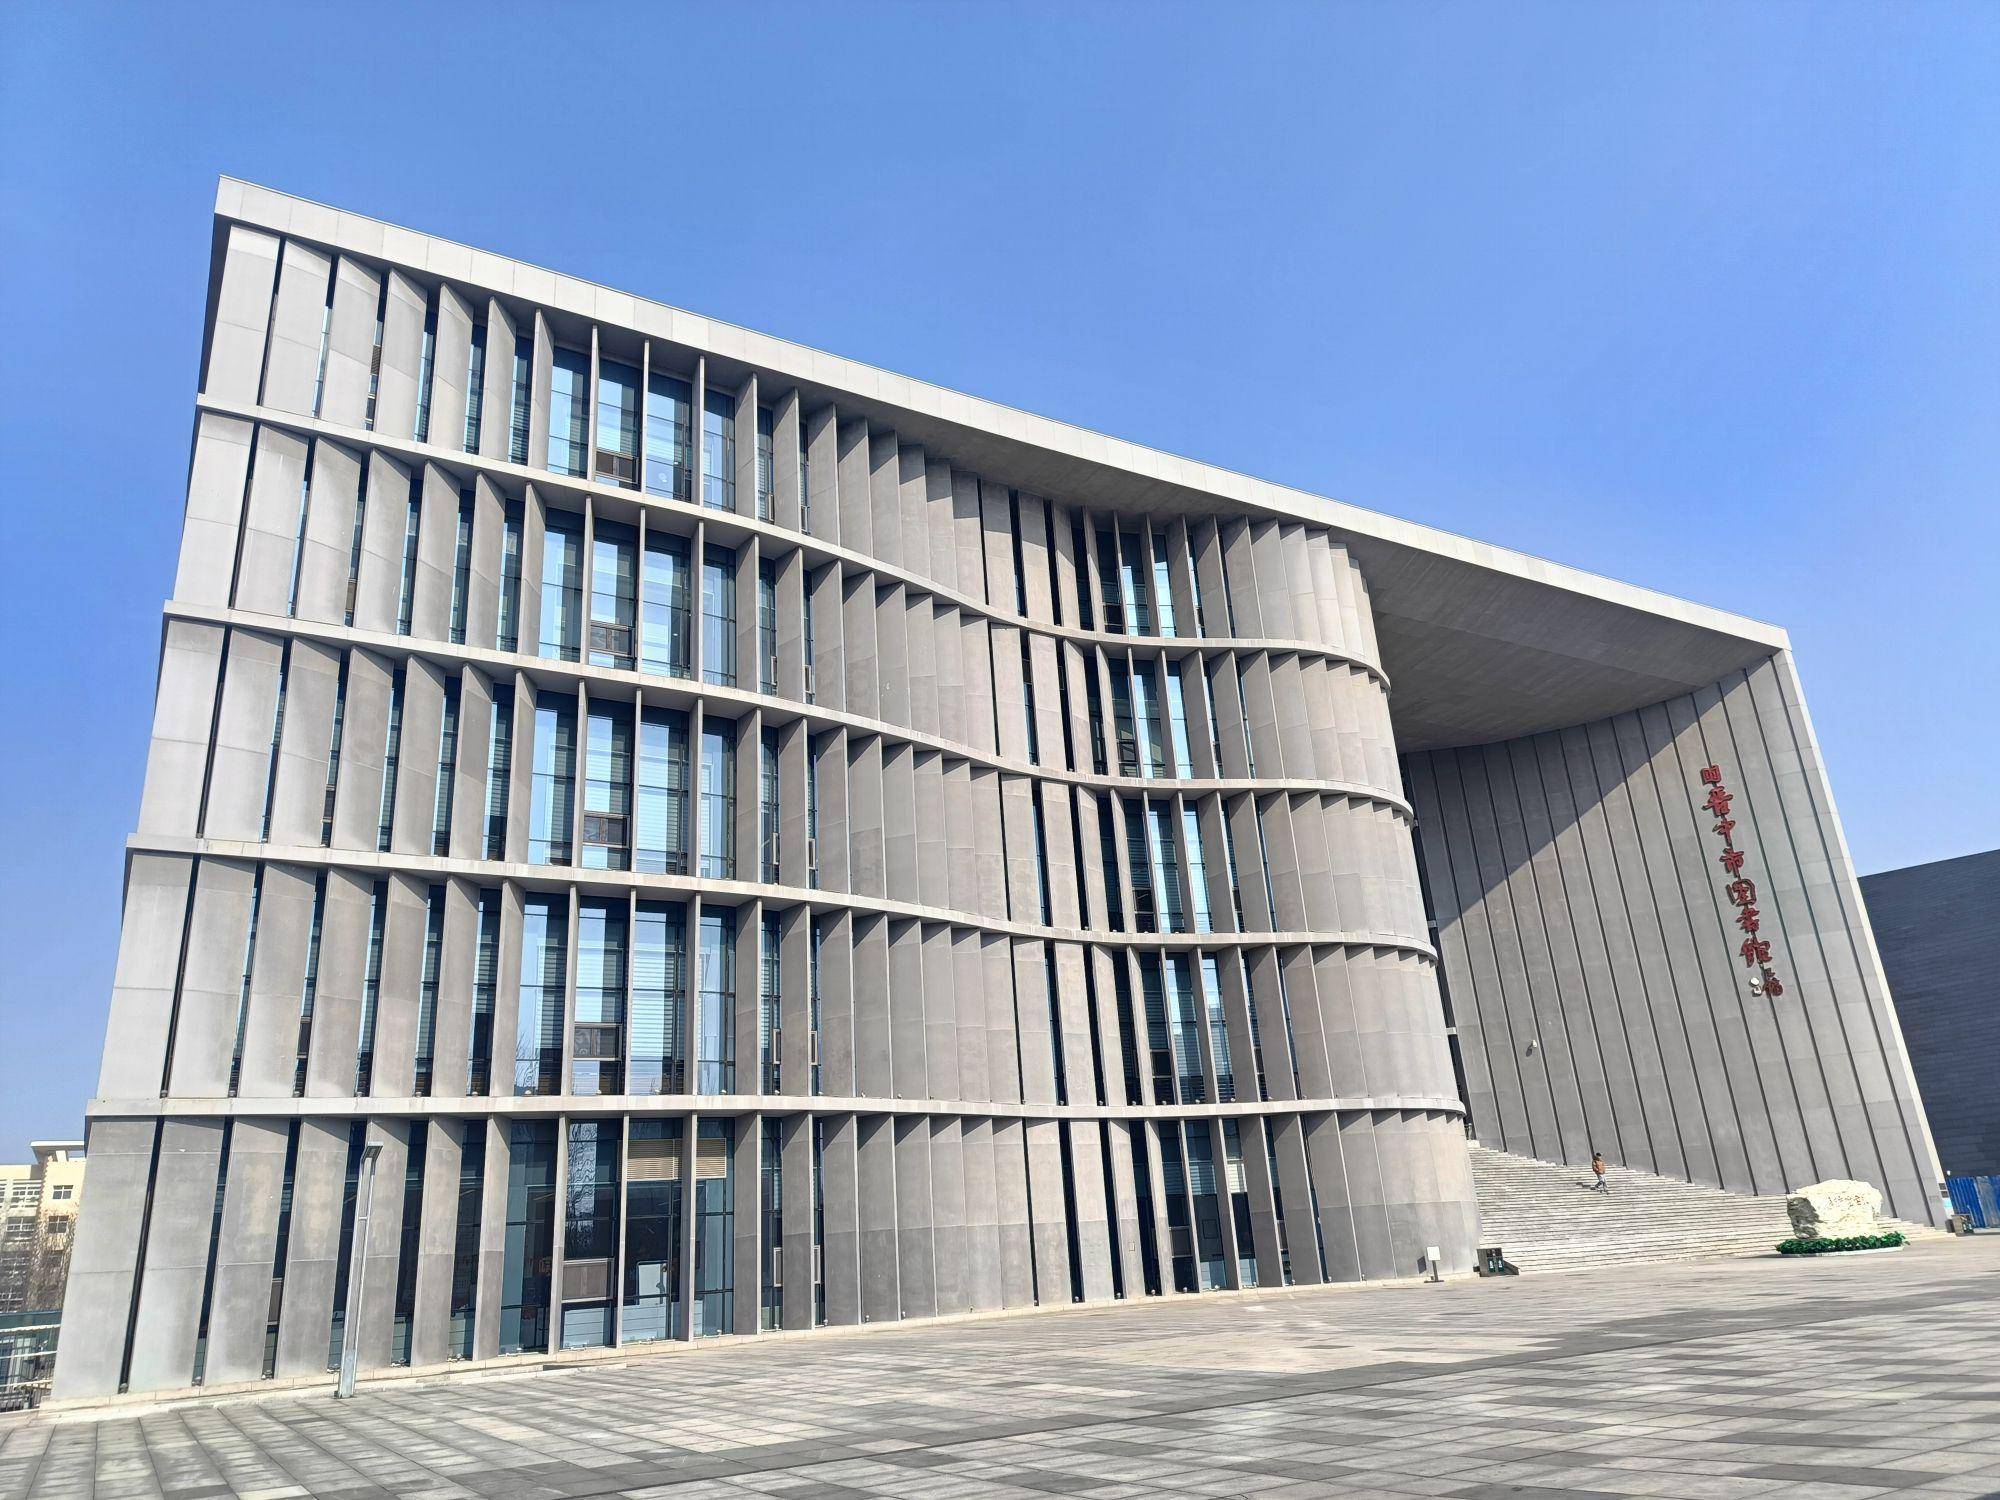
地标名称：晋中市图书馆
所在城市：晋中市·榆次区